Eddie Lewis (footballer, born 1935)

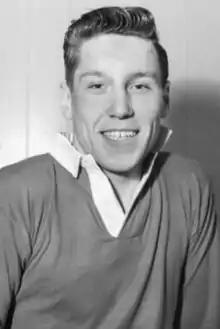
Lewis with Manchester United

Edward Lewis (3 January 1935 – 2 May 2011) was an English footballer who played as a centre-forward and later as a full-back. Born in Manchester, he played for Goslings before joining the now-famous Manchester United Junior Athletic Club (MUJAC). He made his debut for Manchester United in 1952, but struggled to nail down a regular place in the starting XI and was sold to Preston North End in 1955.